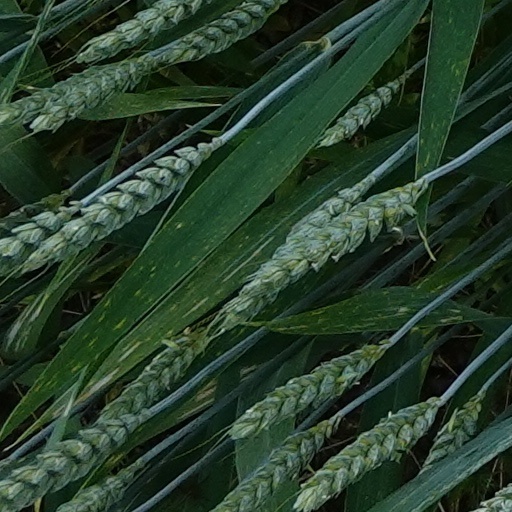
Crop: wheat